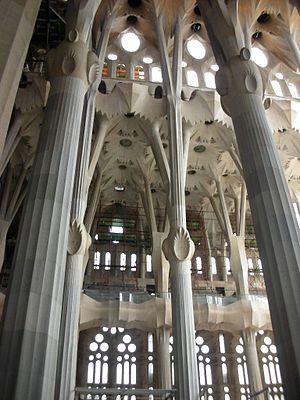
Antoni Gaudí i Cornet né le 25 juin 1852 à Reus ou Riudoms et mort le 10 juin 1926 à Barcelone, est un architecte catalan de nationalité espagnole et principal représentant du modernisme catalan. Son travail a marqué de façon durable l'architecture de Barcelone et constitue une « contribution créative exceptionnelle […] au développement de l'architecture et des techniques de construction ». À ce titre, sous le nom d'« Œuvres de Gaudí », sept de ses œuvres ont été inscrites par l'UNESCO au patrimoine mondial de l'Humanité : le parc Güell, le palais Güell, la Casa Milà, la Casa Vicens, la façade de la Nativité et la crypte de la Sagrada Família, la Casa Batlló et la crypte de la Colonia Güell.
La Sagrada Família, Temple Expiatori de la Sagrada Família de son nom complet en catalan, ou Templo Expiatorio de la Sagrada Familia en espagnol est une basilique de Barcelone dont la construction a commencé en 1882.